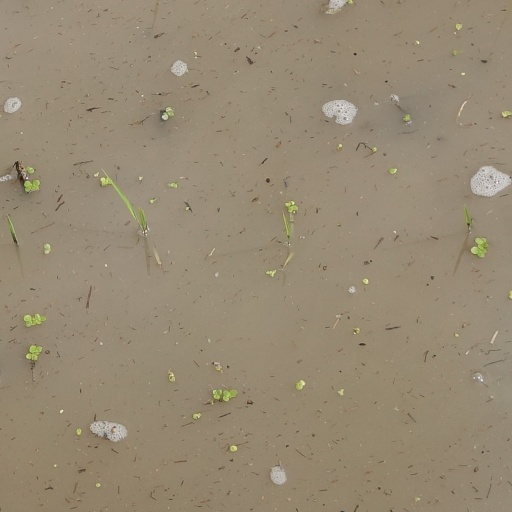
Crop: rice